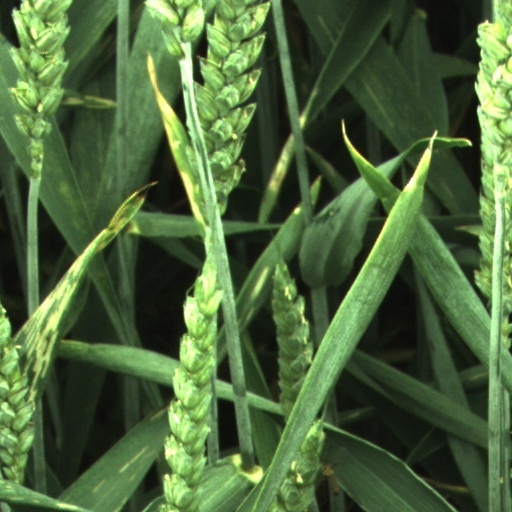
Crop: wheat